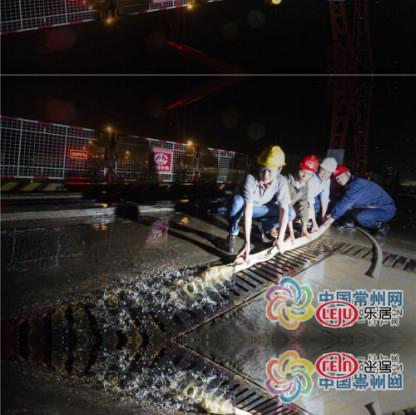
Objects in the image:
label: helmet
label: helmet
label: helmet
label: helmet